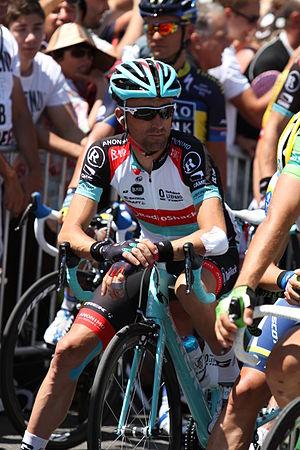
Haimar Zubeldia durant la 6e étape du Tour de France 2013, au départ d'Aix-en-Provence (Bouches-du-Rhône, France)
Haimar Zubeldia Agirre, né le 1ᵉʳ avril 1977 à Usurbil, est un coureur cycliste espagnol, originaire du Pays basque. Il est professionnel de 1998 à 2017.